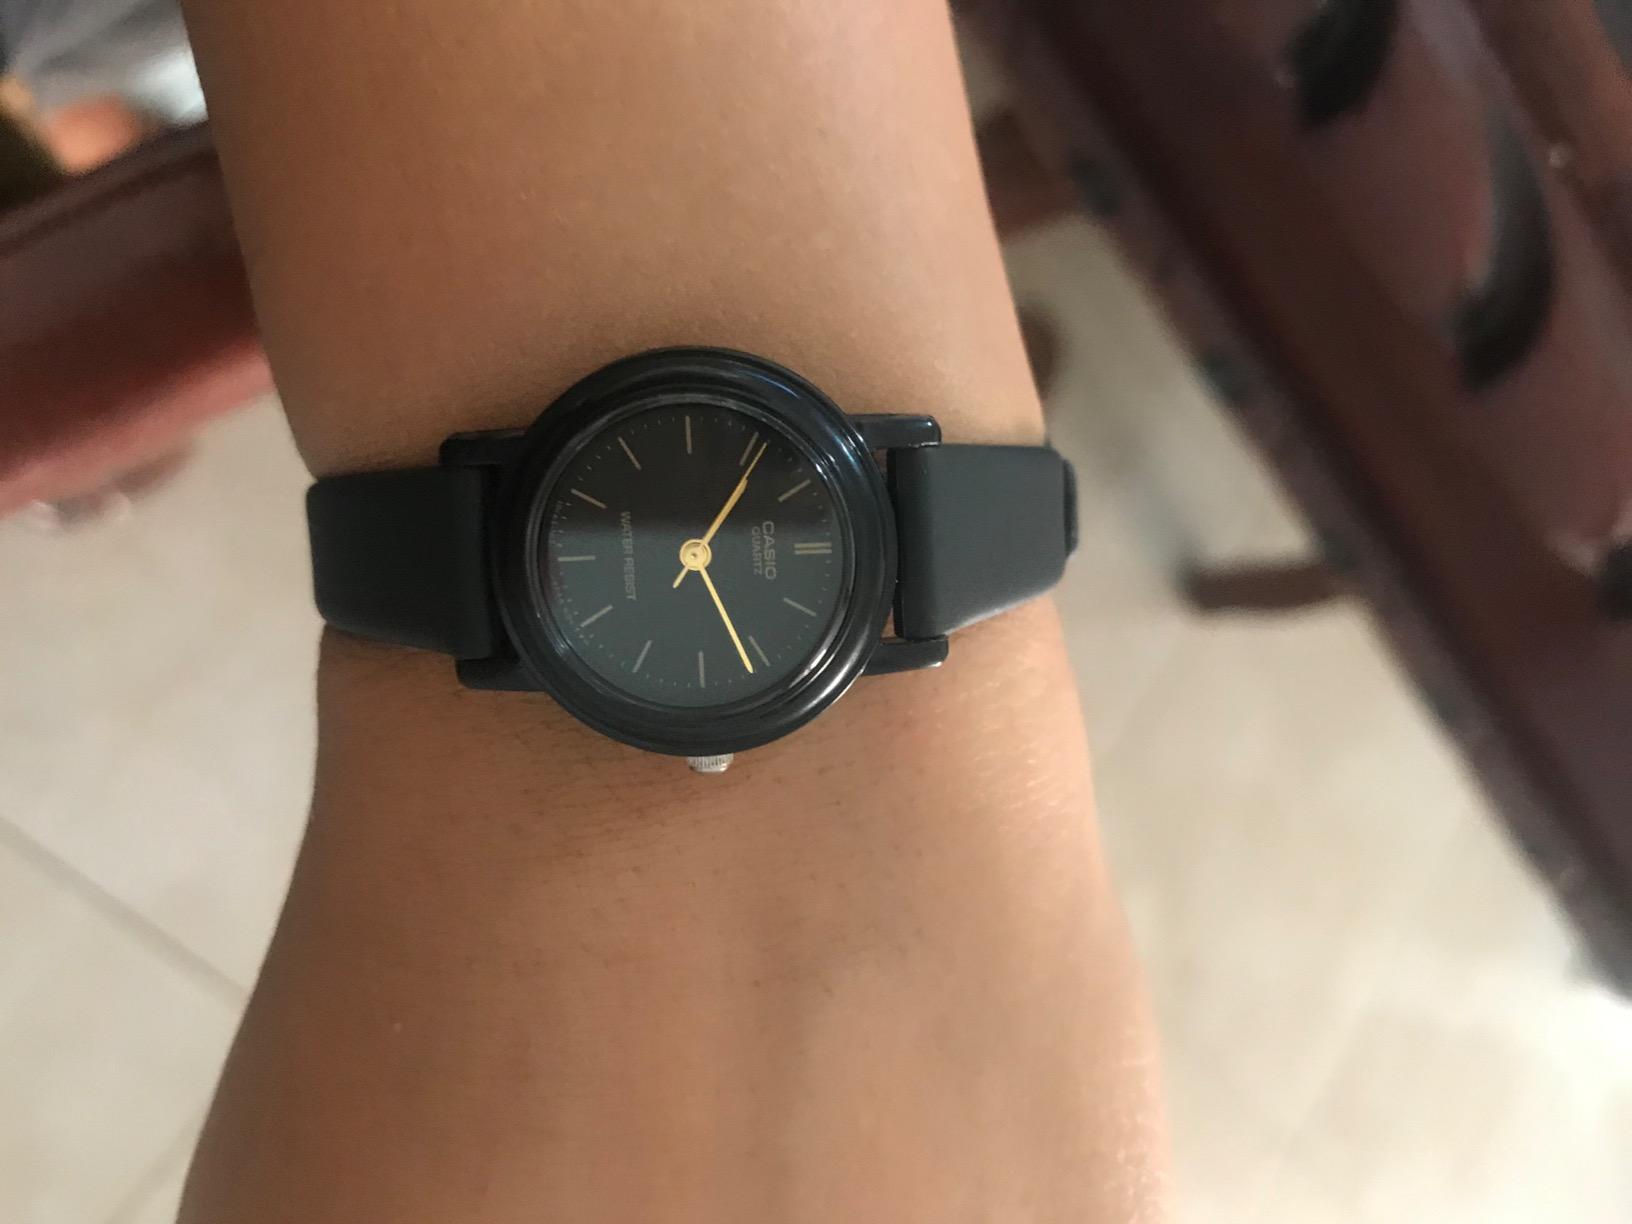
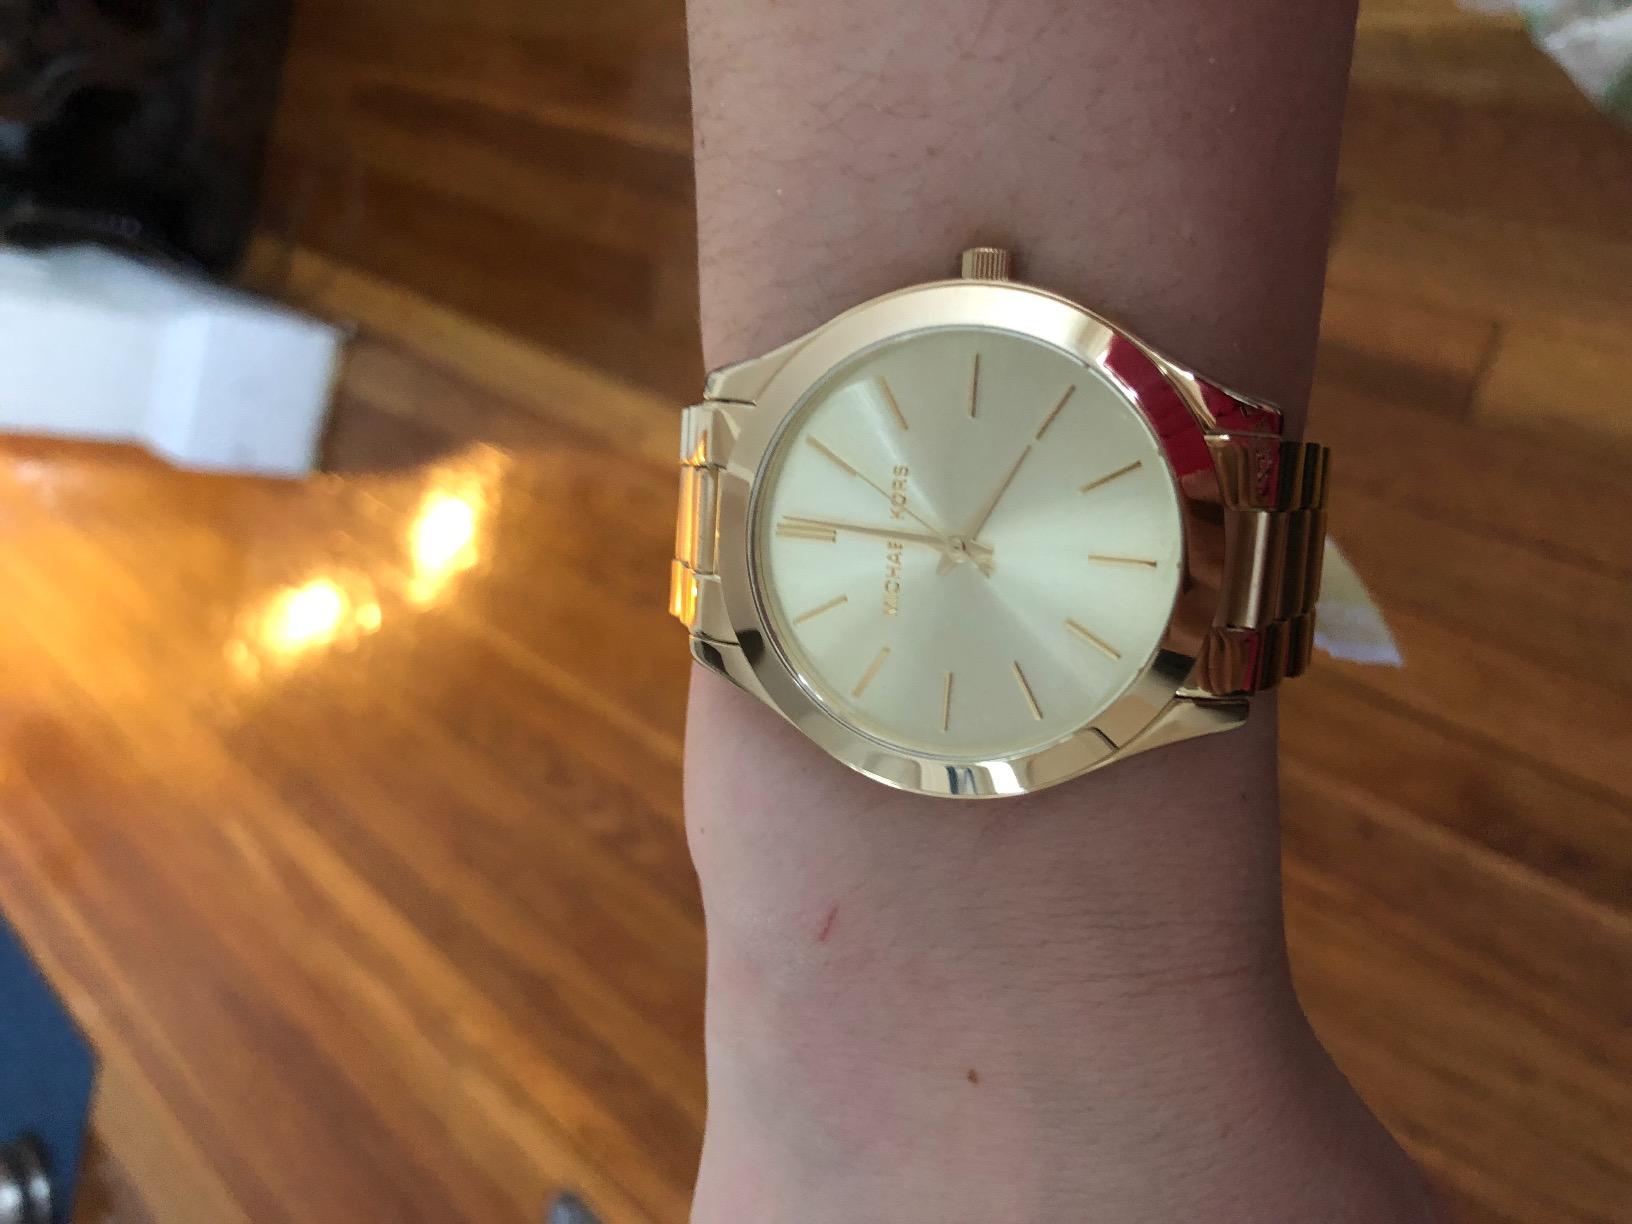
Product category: accessories_watch
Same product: no